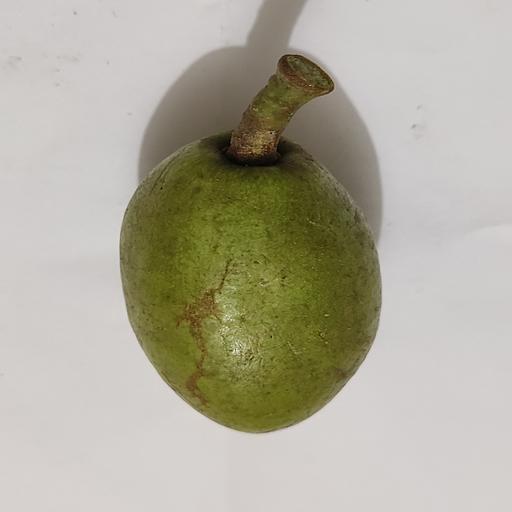
Crop type: Olive